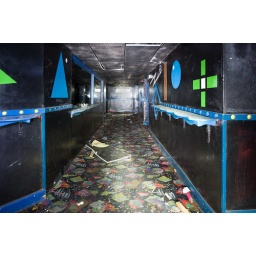
The main door (right) overlooked by the glass windows into the Goldfish Bowl.